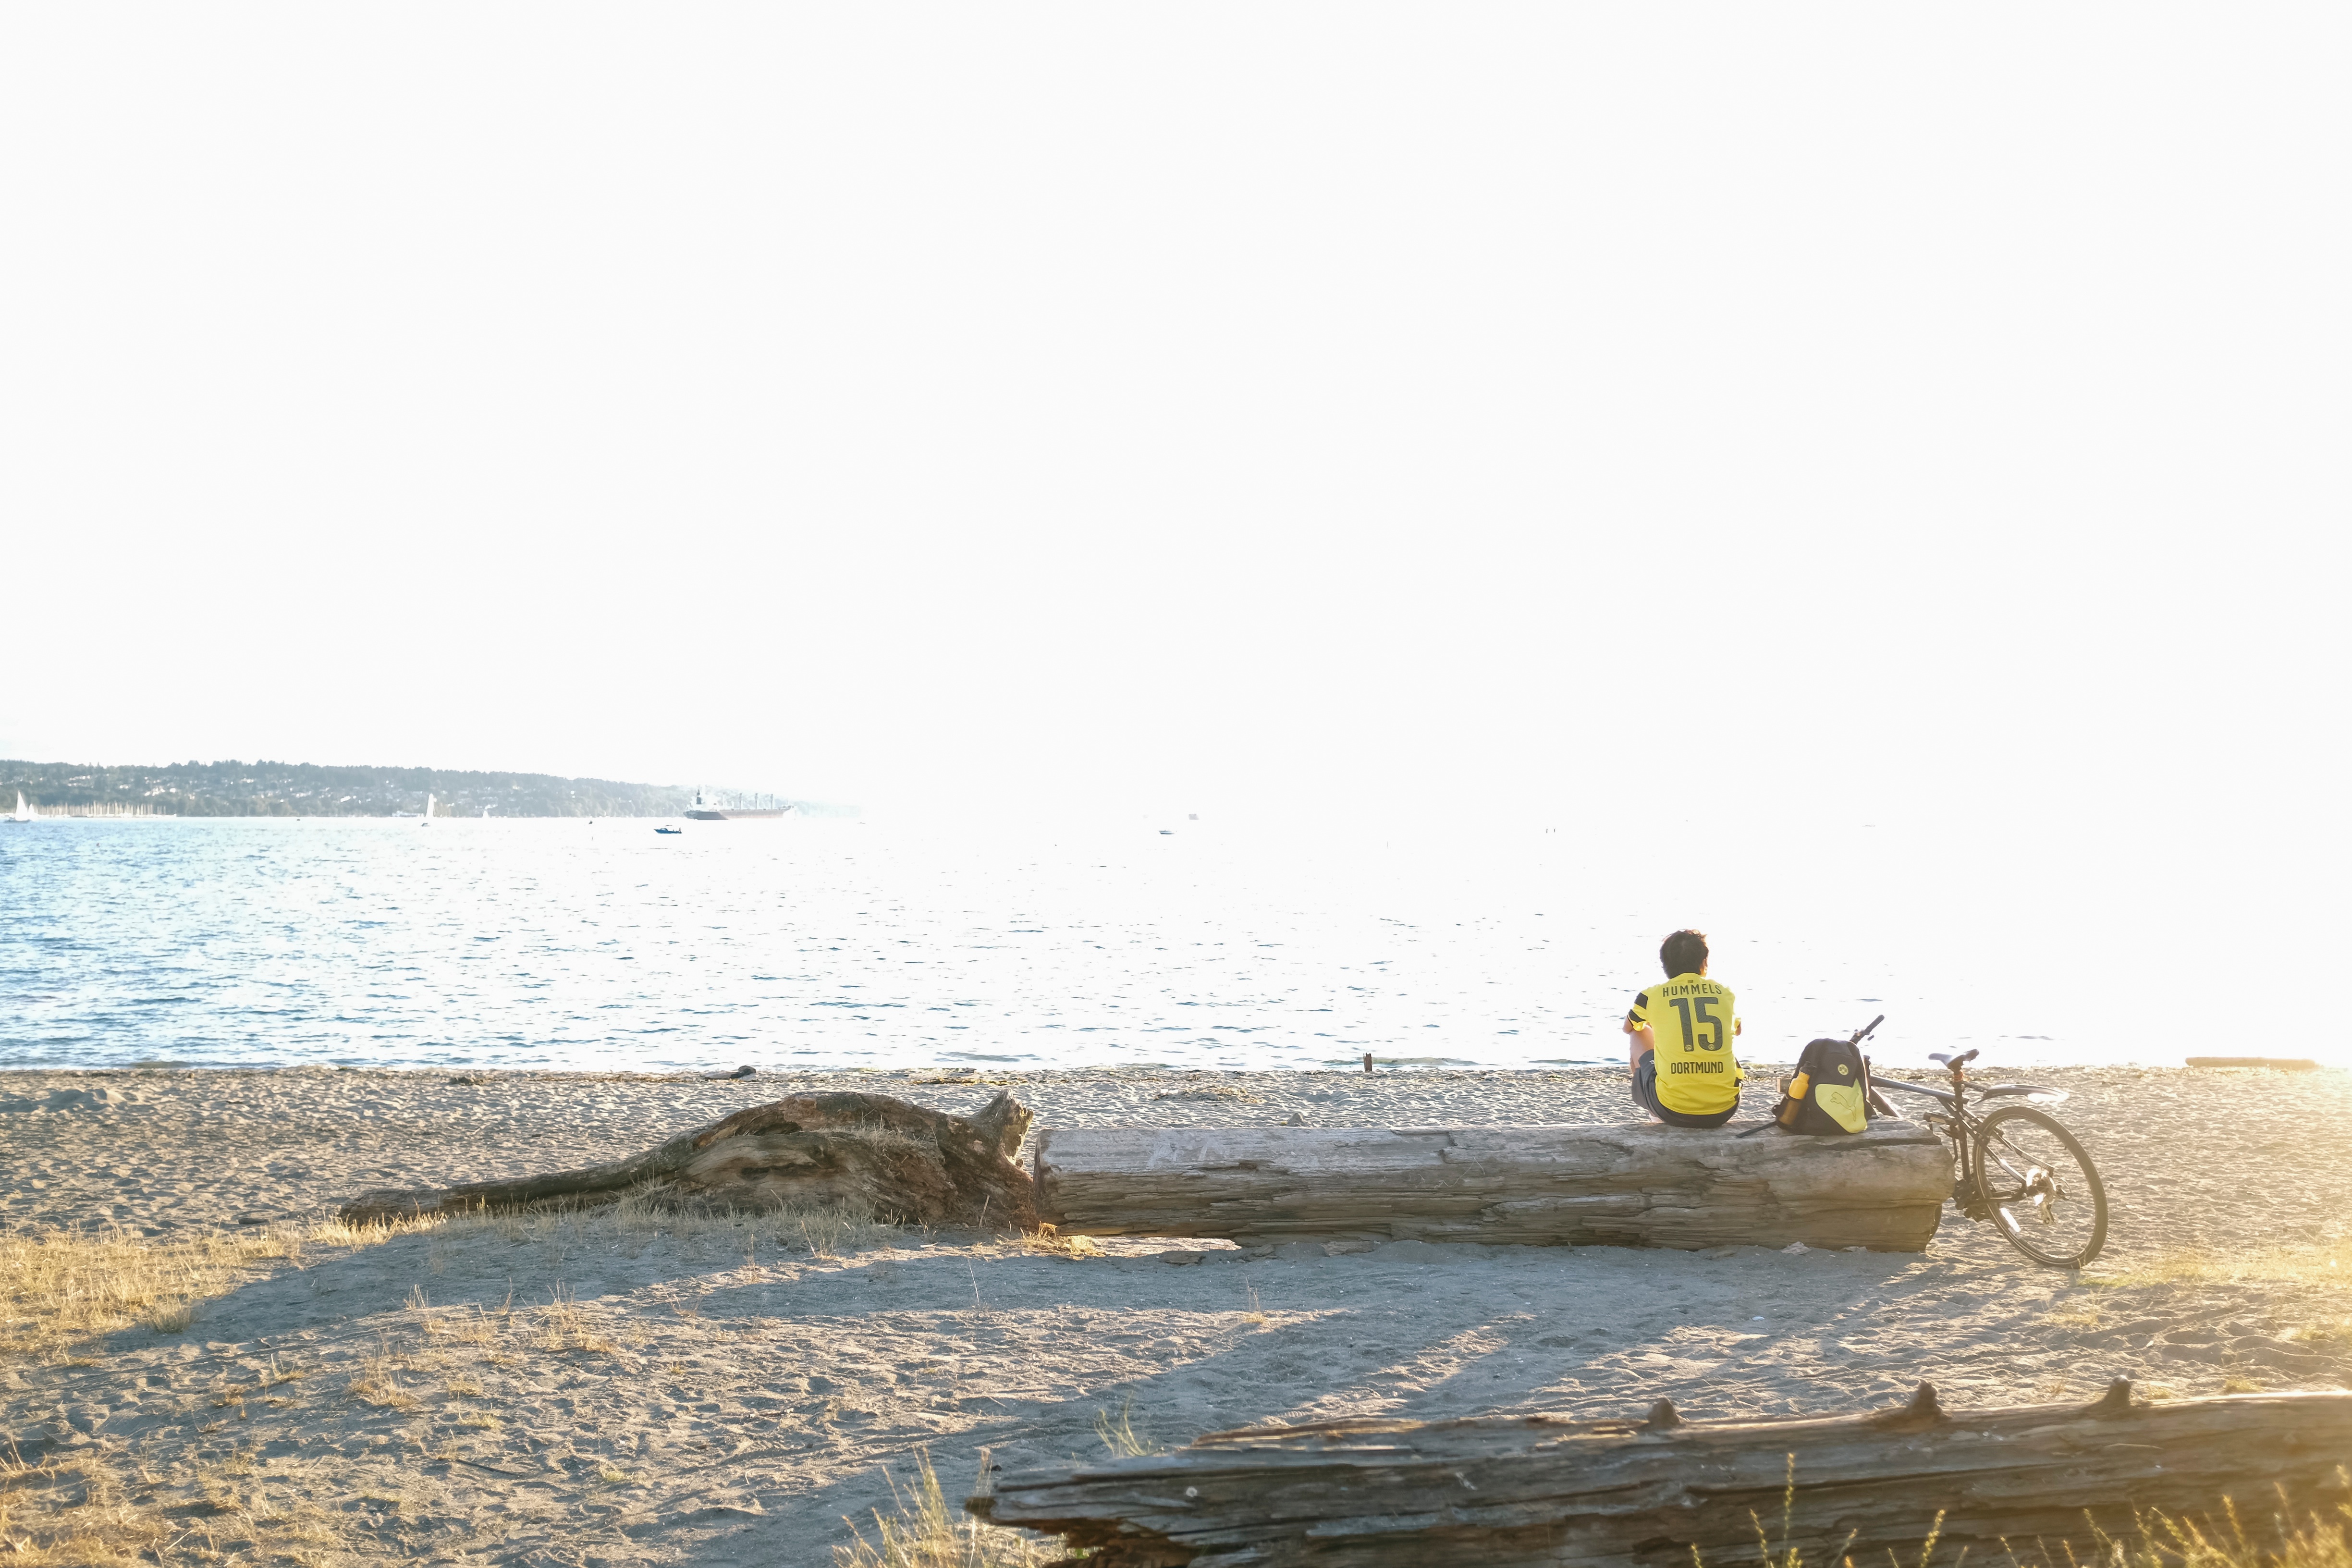
beach, sea, coast, water, sand, ocean, shore, wave, body of water